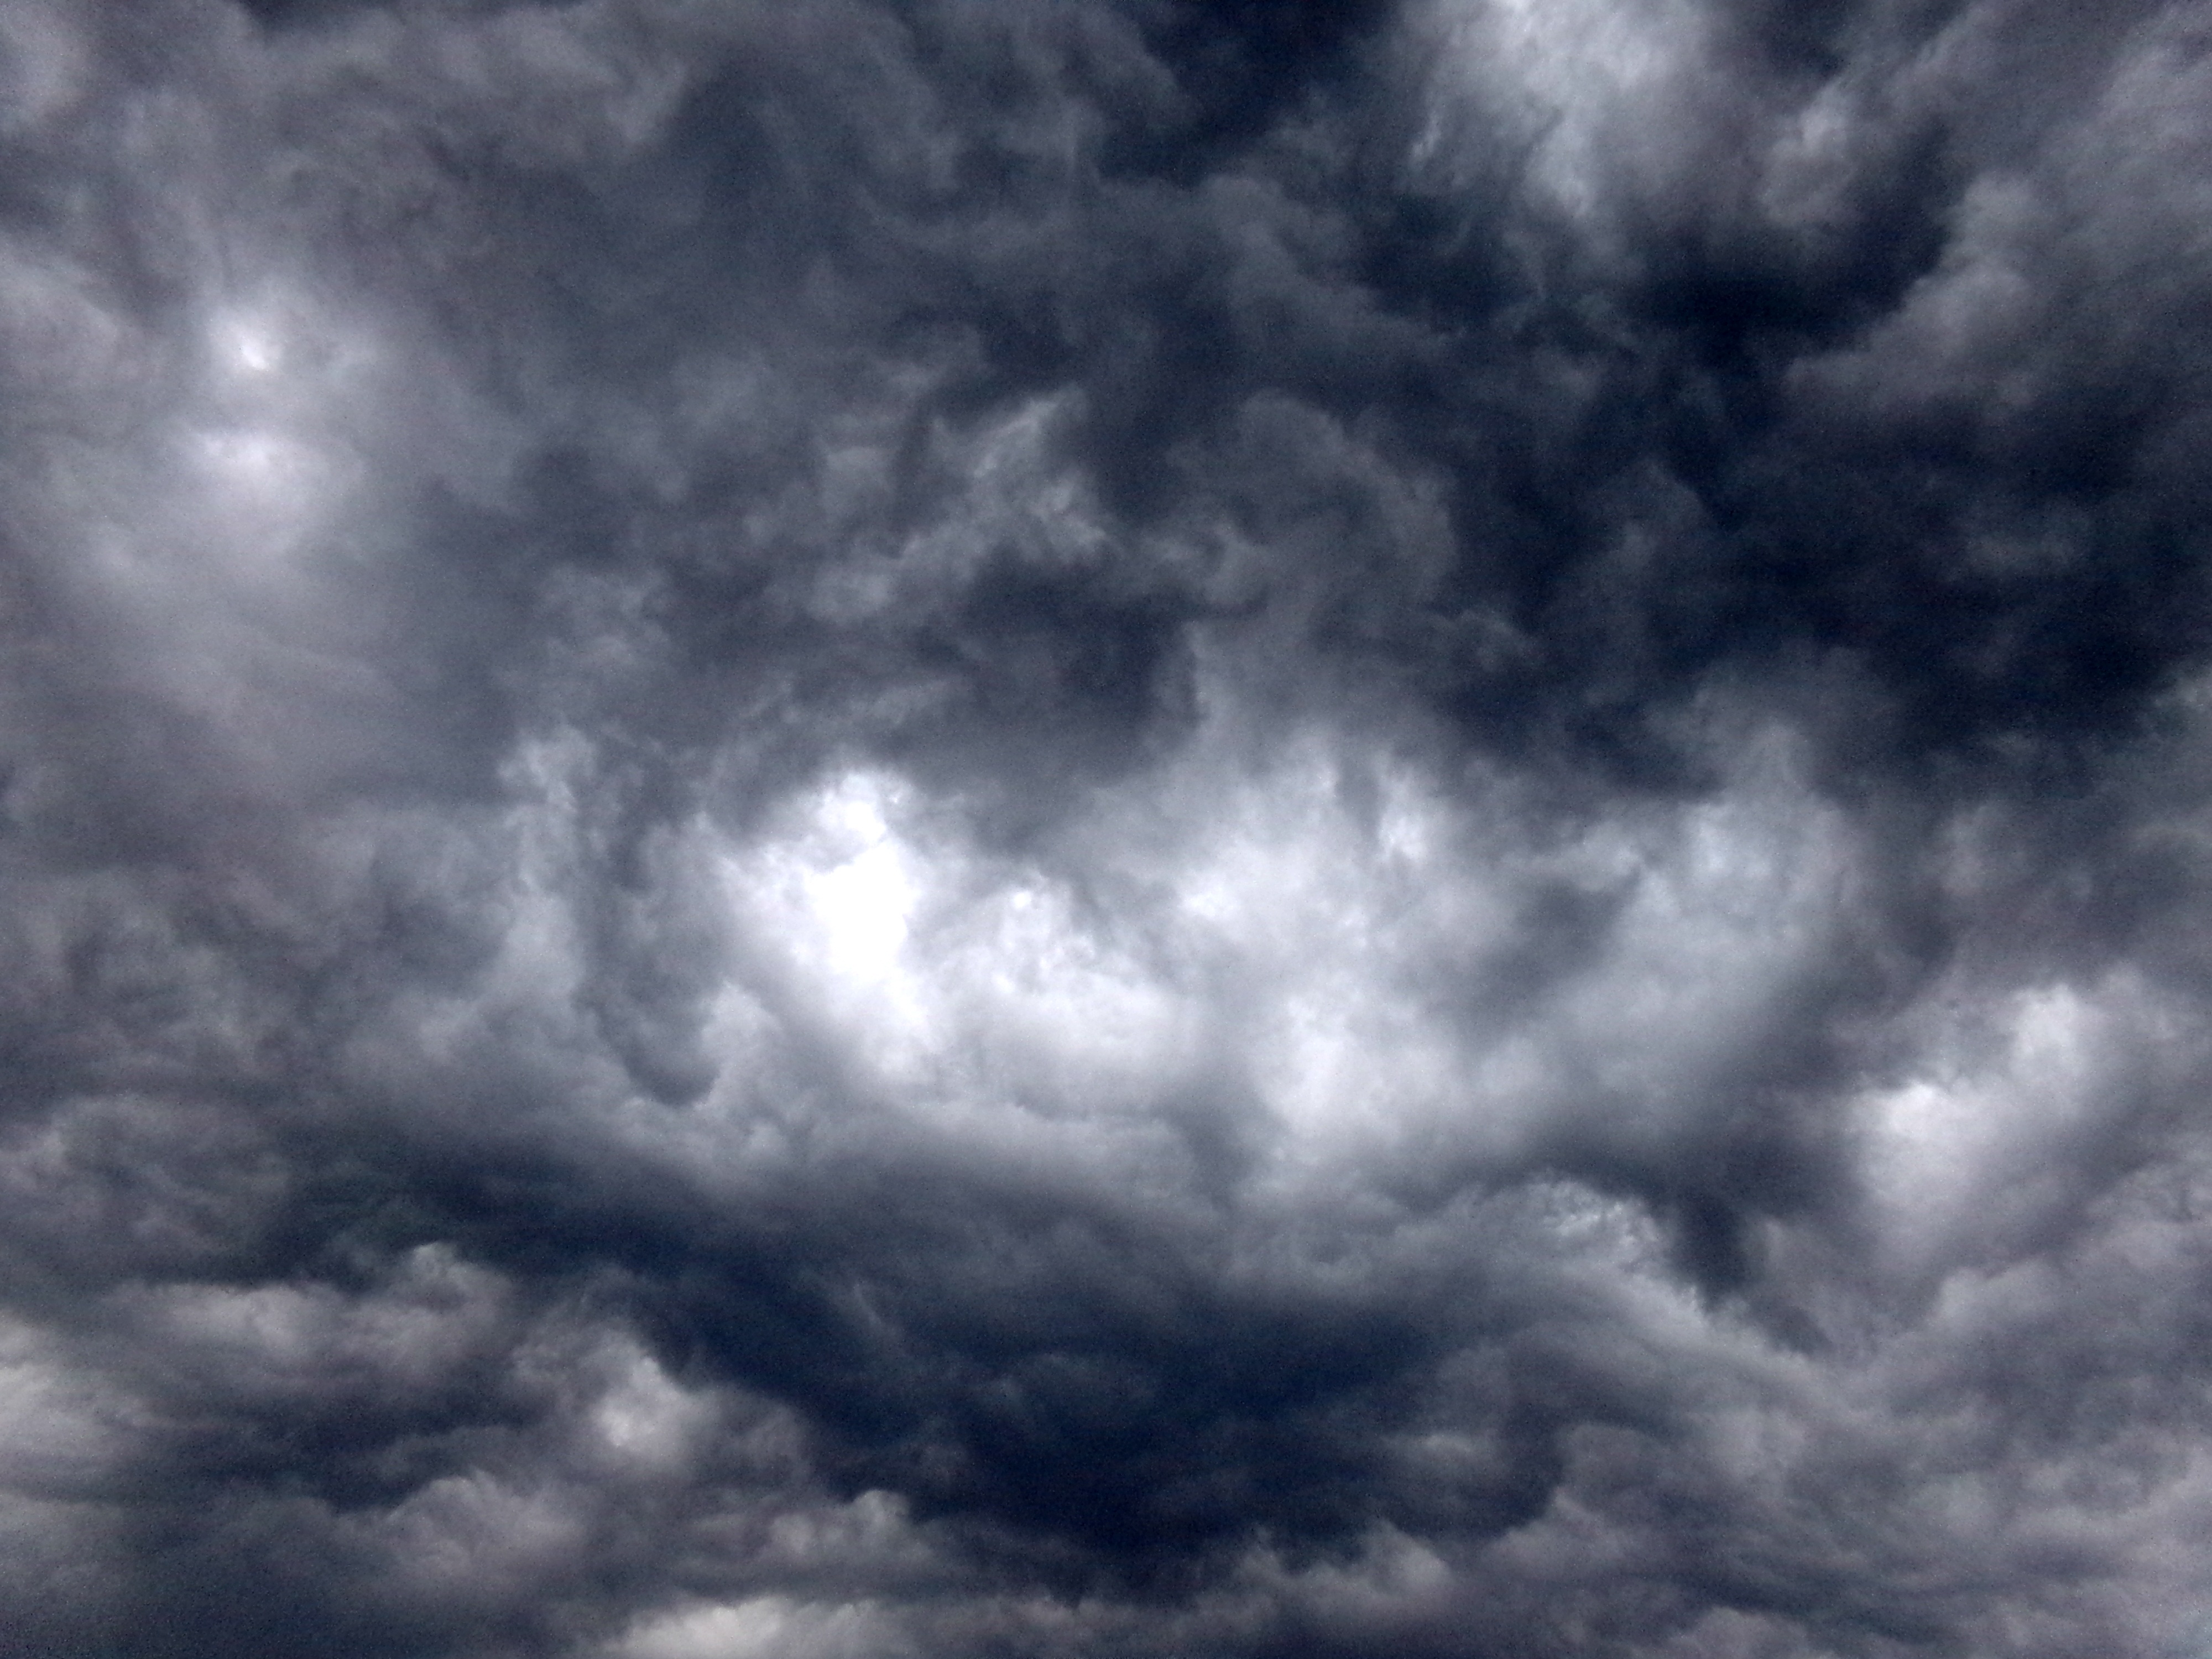
cloud, black and white, sky, atmosphere, dark, daytime, weather, storm, cumulus, lights, clouds, dramatic, before the storm, bad weather, meteorological phenomenon, the gathering storm